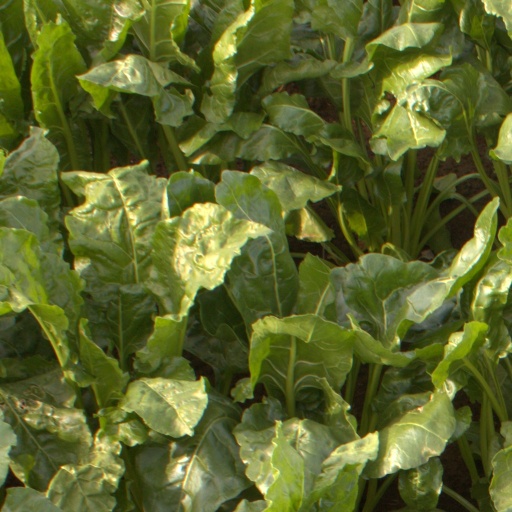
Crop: sugar beet